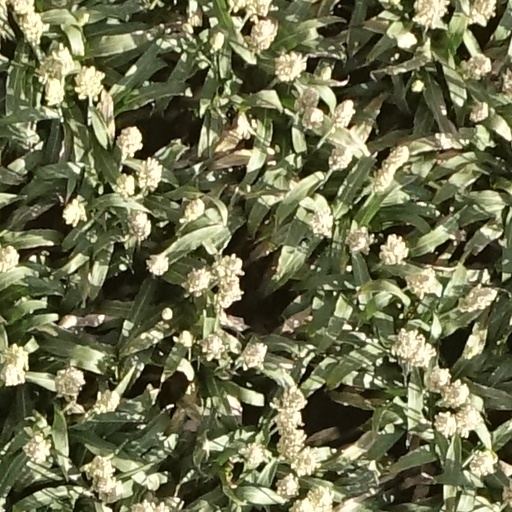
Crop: sorghum